Honda UNI-CUB

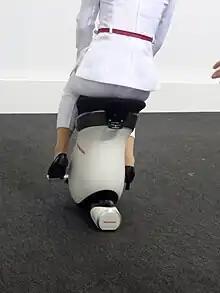

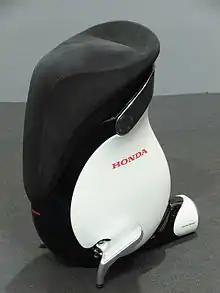

The Honda UNI-CUB is a concept 2-axis self-balancing personal transporter for use in barrier-free indoor environments, and shown at the Osaka Motor Show 2013.